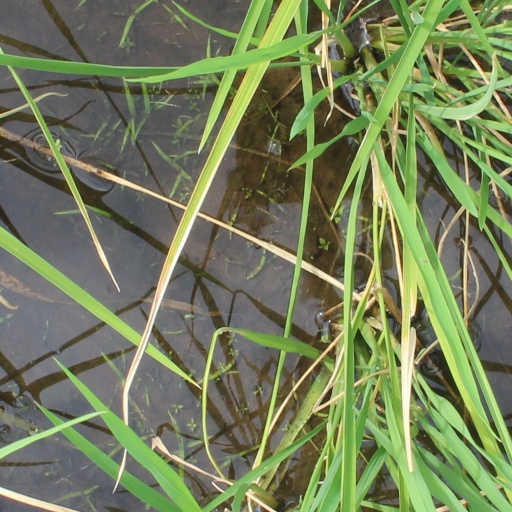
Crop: rice